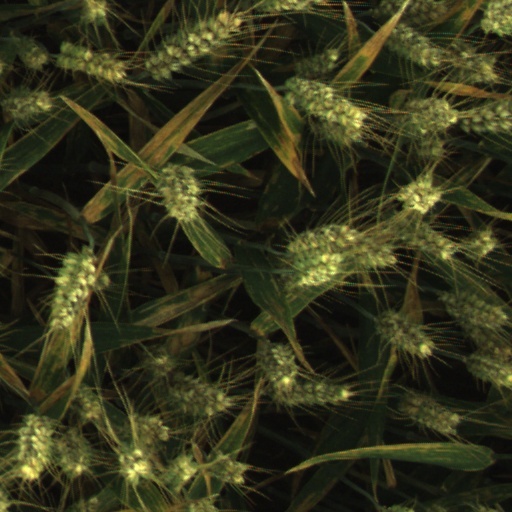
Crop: wheat